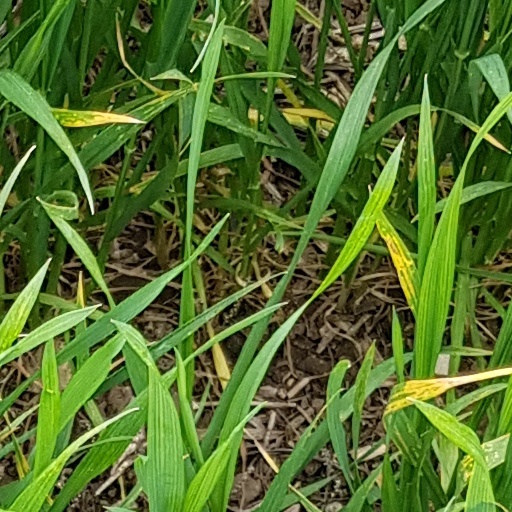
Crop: wheat